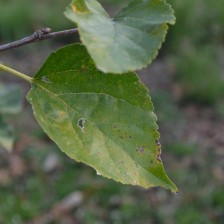
Variety: Kamphaengsaeng42